Monique Philippart

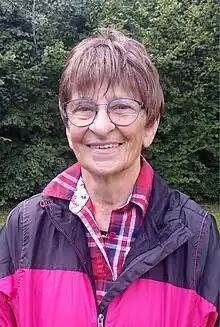

Monique Philippart née Schmitt (born 1955) is a Luxembourgish children's writer who writes in German. In 2010 she won the Lëtzebuerger Buchpräis (Luxembourg Book Prize) for children and youth literature for her novel "Gartenzwerge küsst man nicht" (You Don't Kiss Garden Gnomes).